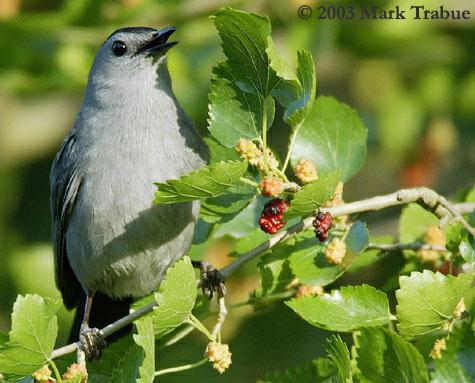
A photo of a gray catbird